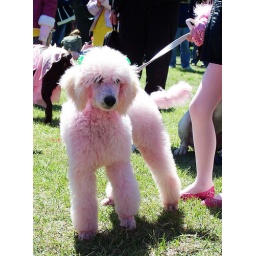
A pink poodle at the dog fashion show held at the Cherry Blossom Festival in Macon, Georgia.